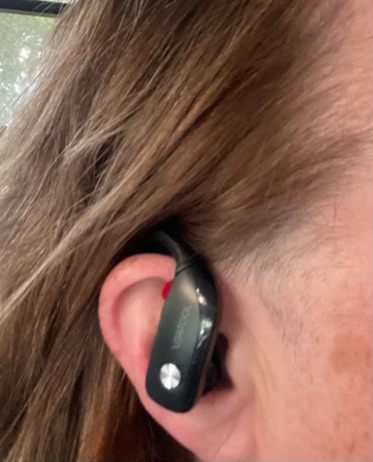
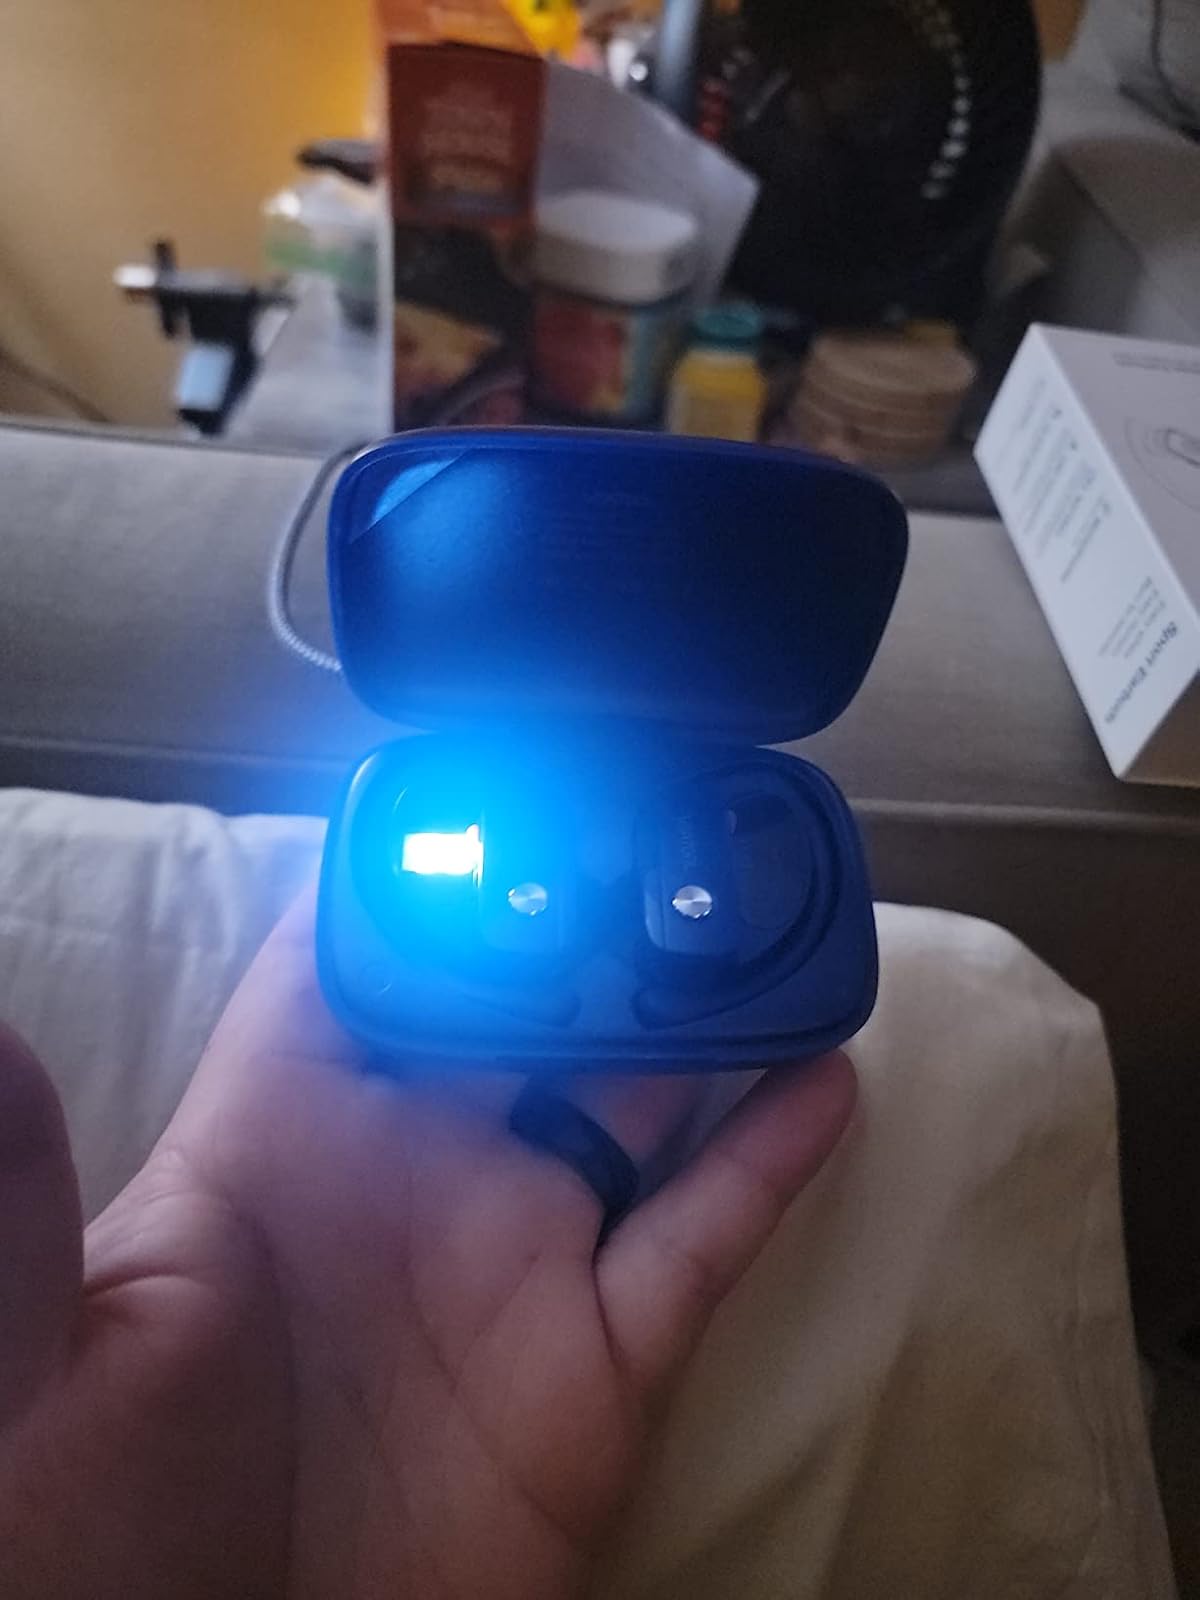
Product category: earbuds
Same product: no